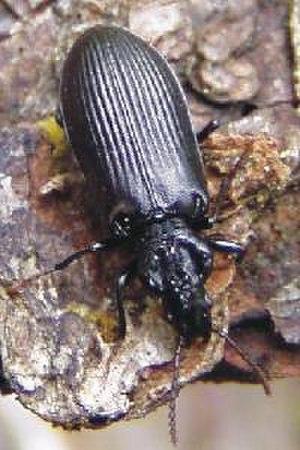
Vändåtberget est une réserve naturelle située à 50 kilomètres au nord-ouest d'Örnsköldsvik dans le comté de Västernorrland en Suède. La réserve a été créée en 1989 et a une superficie de 3,45 km².